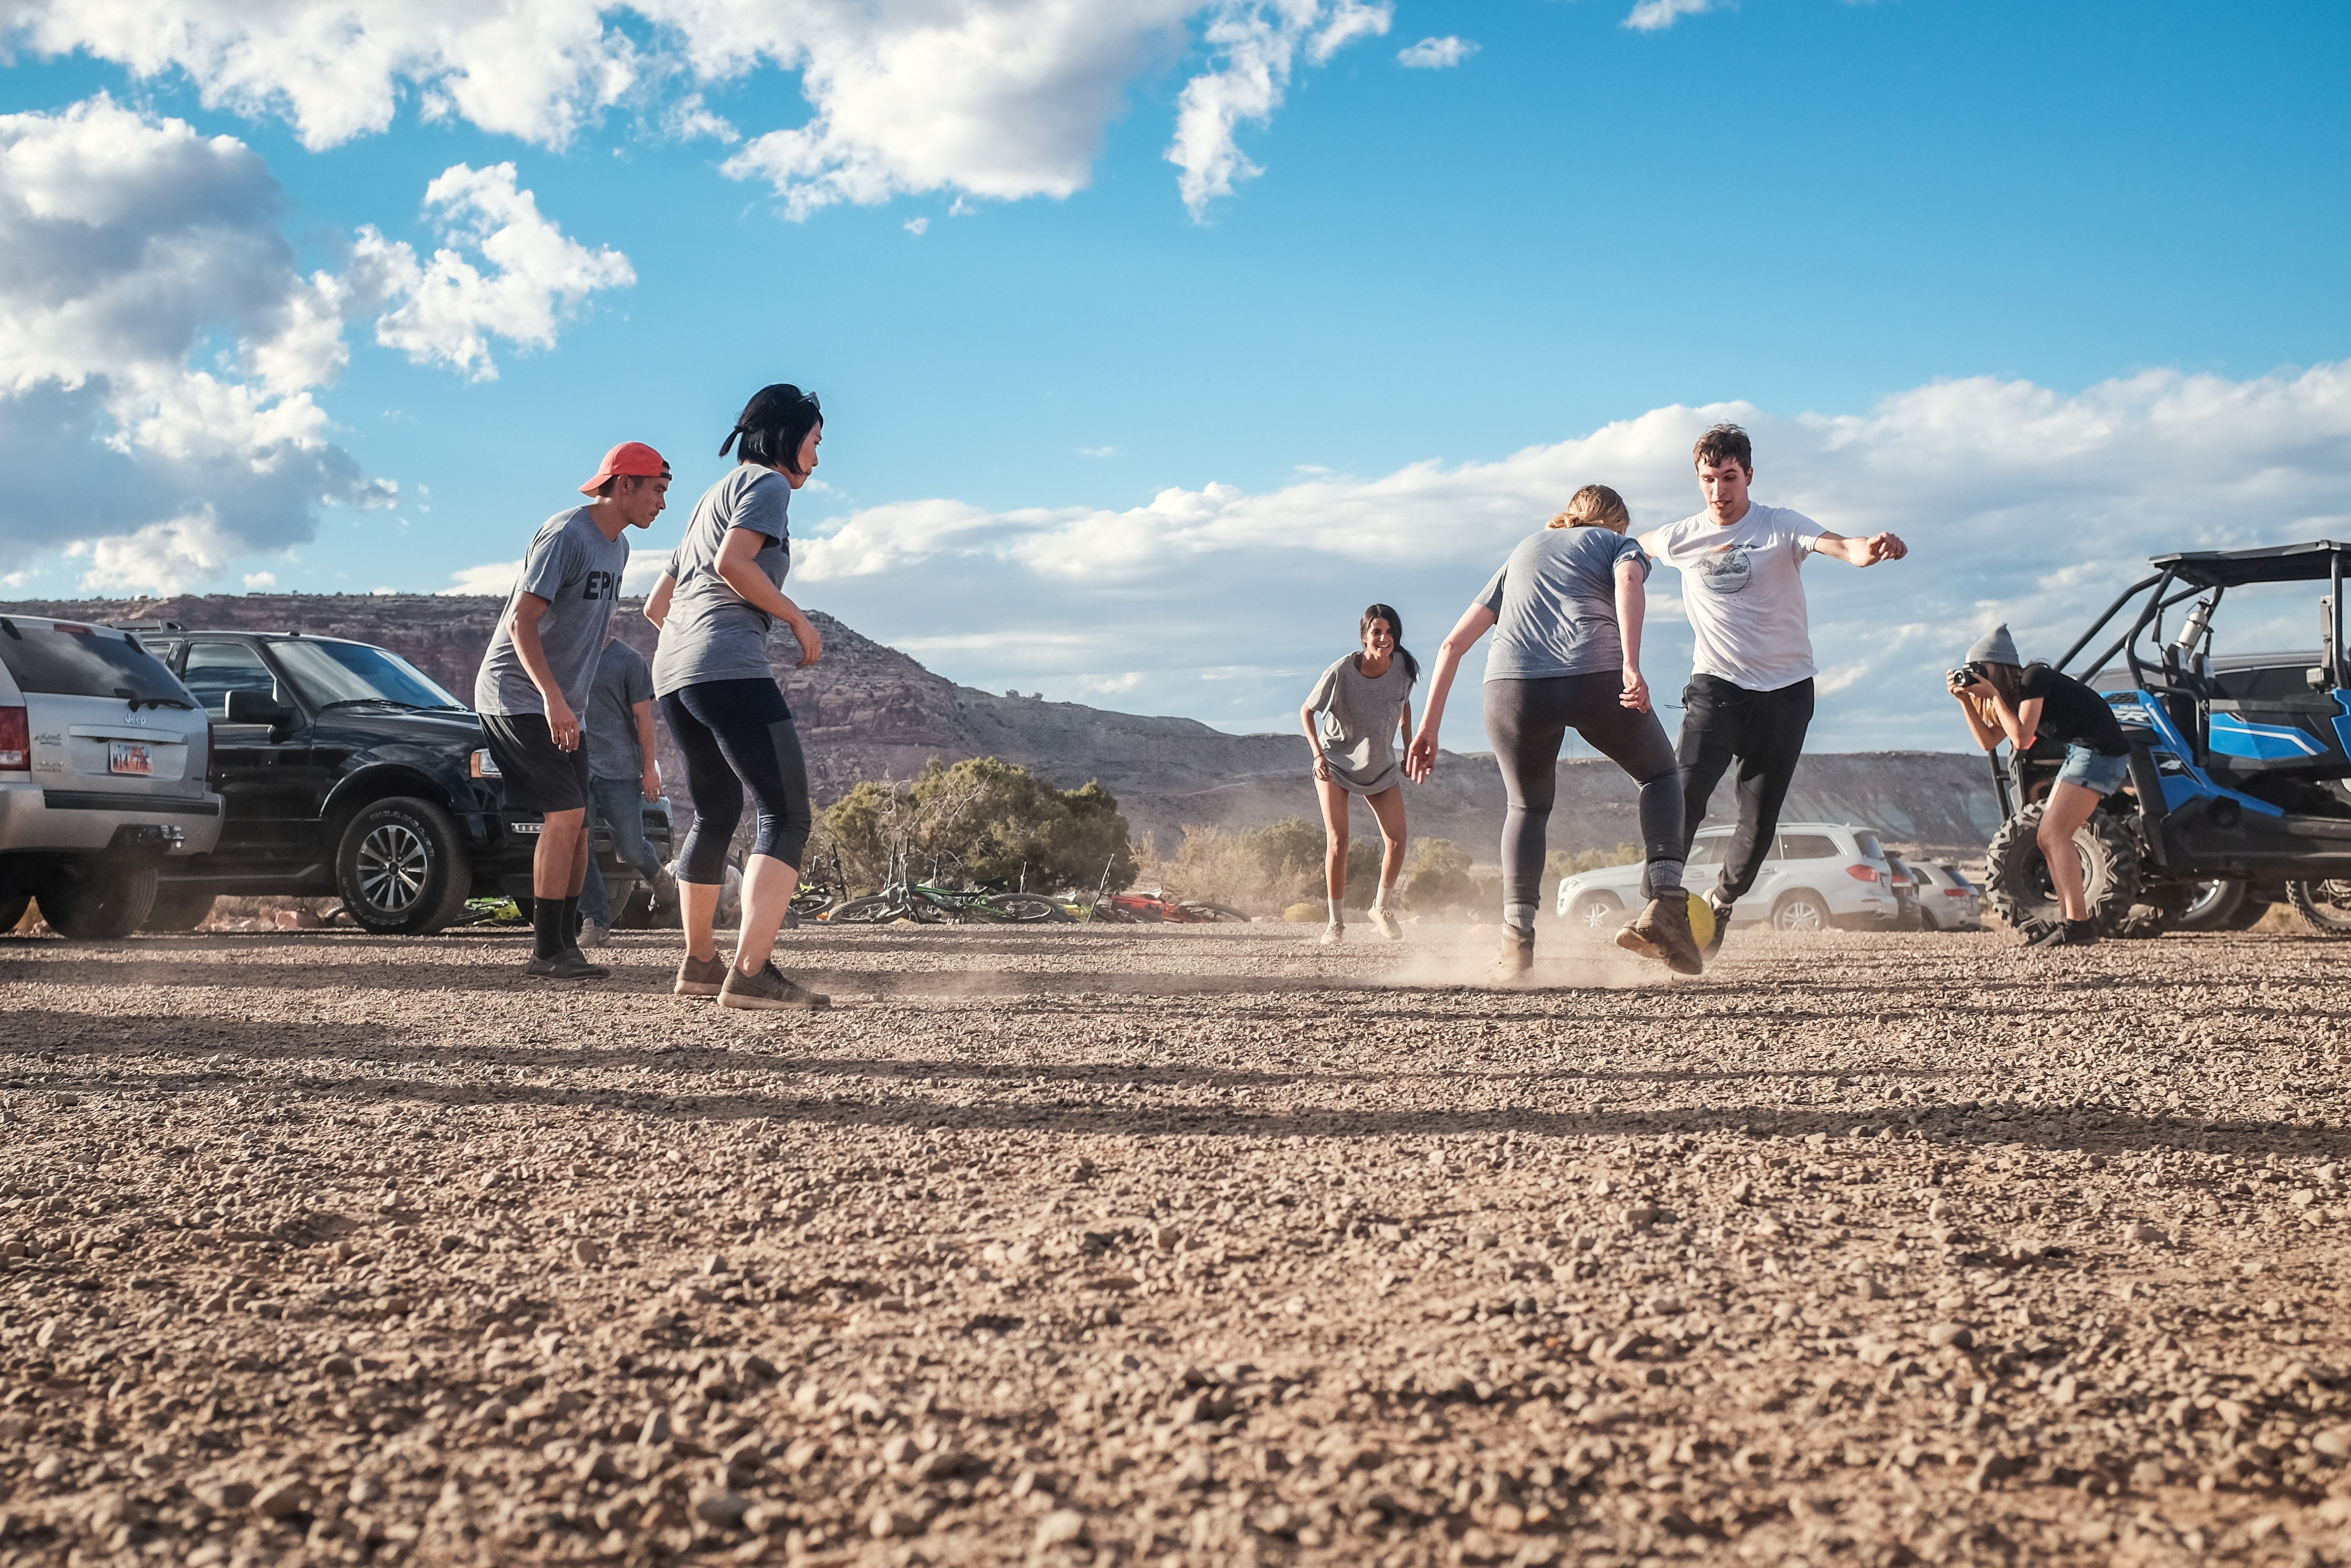
beach, sea, sand, people, vacation